Onarheim Church

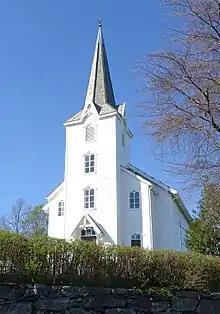
View of the church

Onarheim Church is a parish church of the Church of Norway in Tysnes Municipality in Vestland county, Norway. It is located in the village of Onarheim on the southeastern side of the island of Tysnesøya. It is the church for the Onarheim parish which is part of the Sunnhordland prosti (deanery) in the Diocese of Bjørgvin. The white, wooden church was built in a long church design in 1893 using plans drawn up by the architect Karl Askeland from Radøy. The church seats about 500 people.